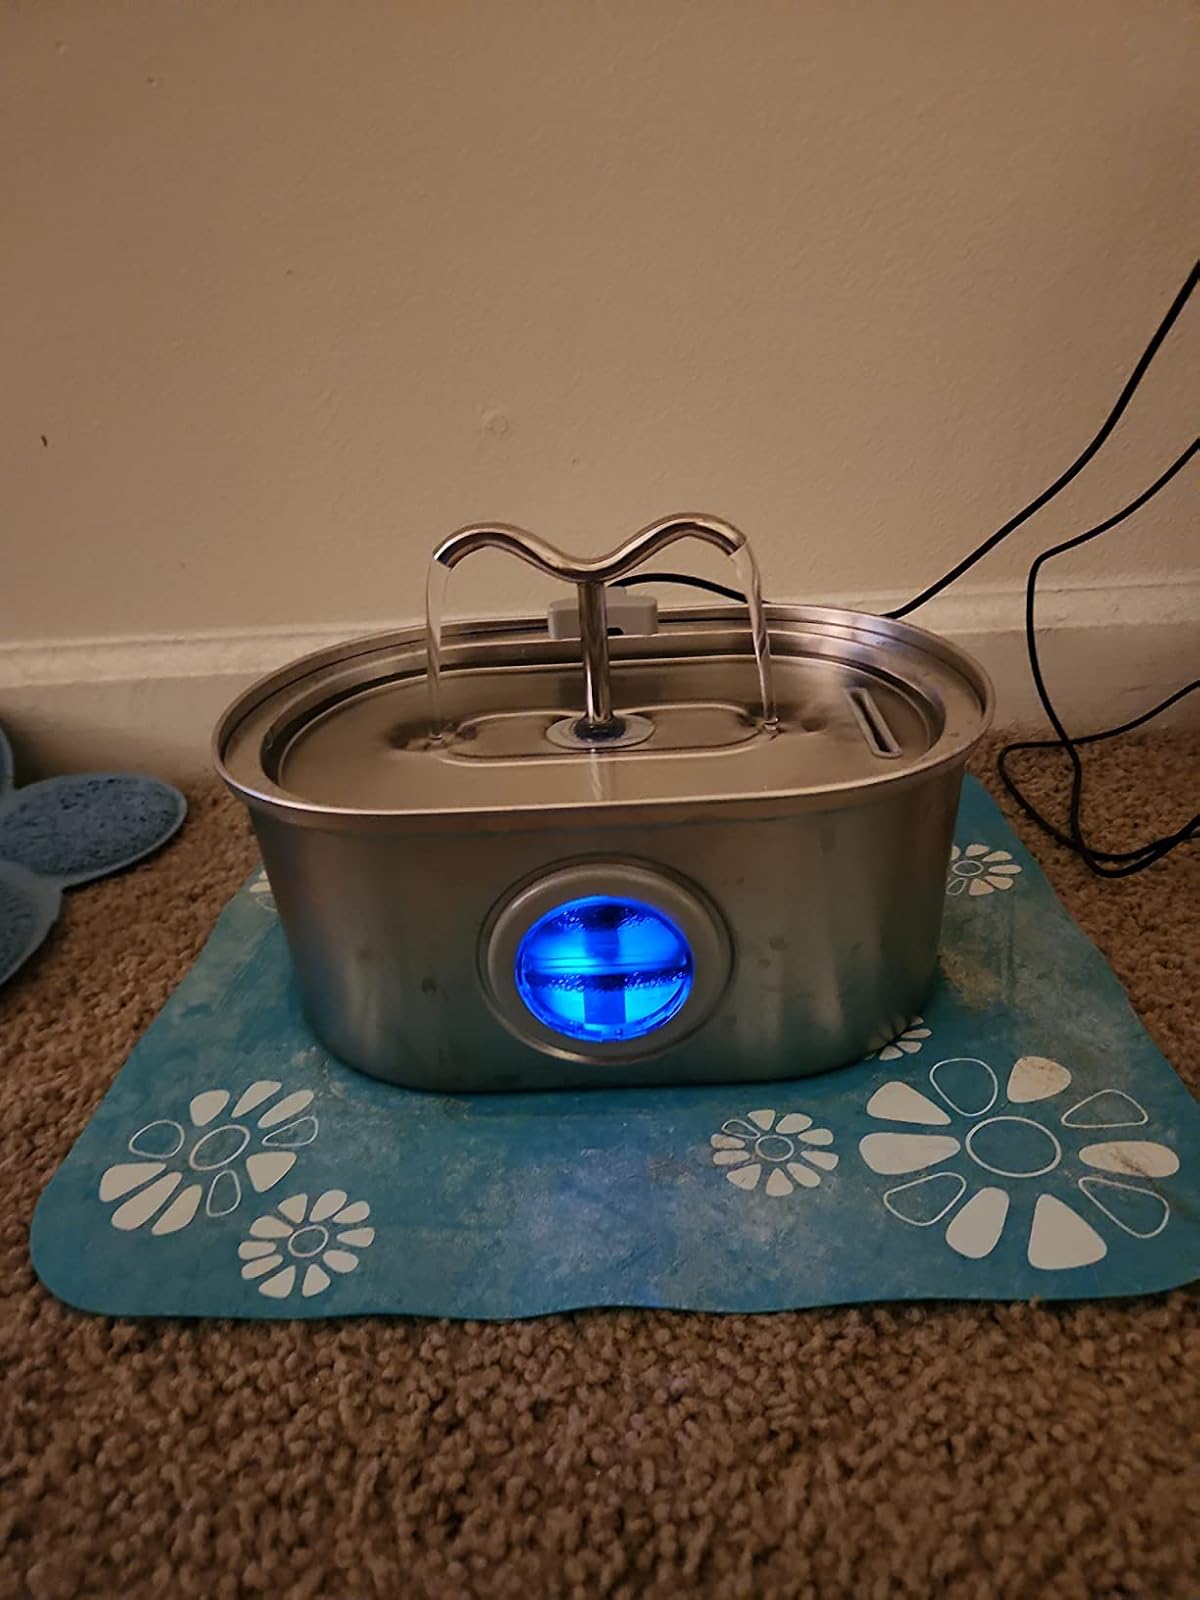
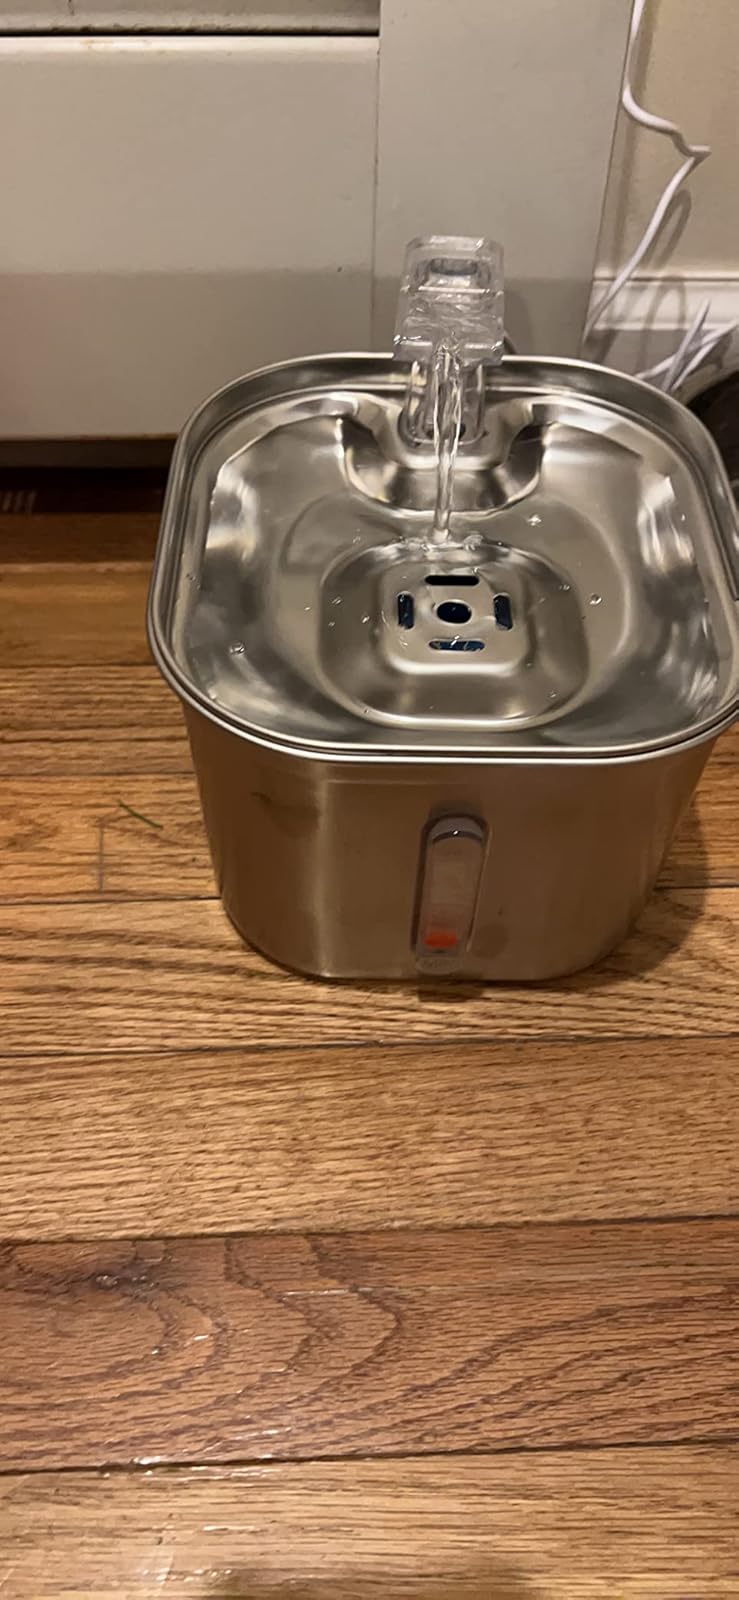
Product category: items_bowl
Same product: no